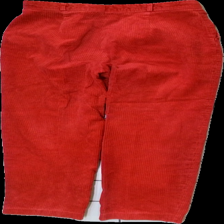
View: back
Type: Trousers
Category: Ladies
Brand: Not in the list
Colors: Red
Material: 77% Cotton 23% Polyester
Cut: Regular
Price range: 50-100
Recommended usage: Reuse
Description: Red cuorderoy trousers